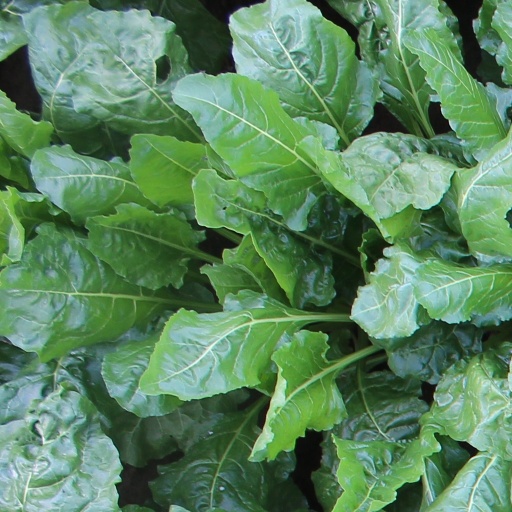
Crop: sugar beet